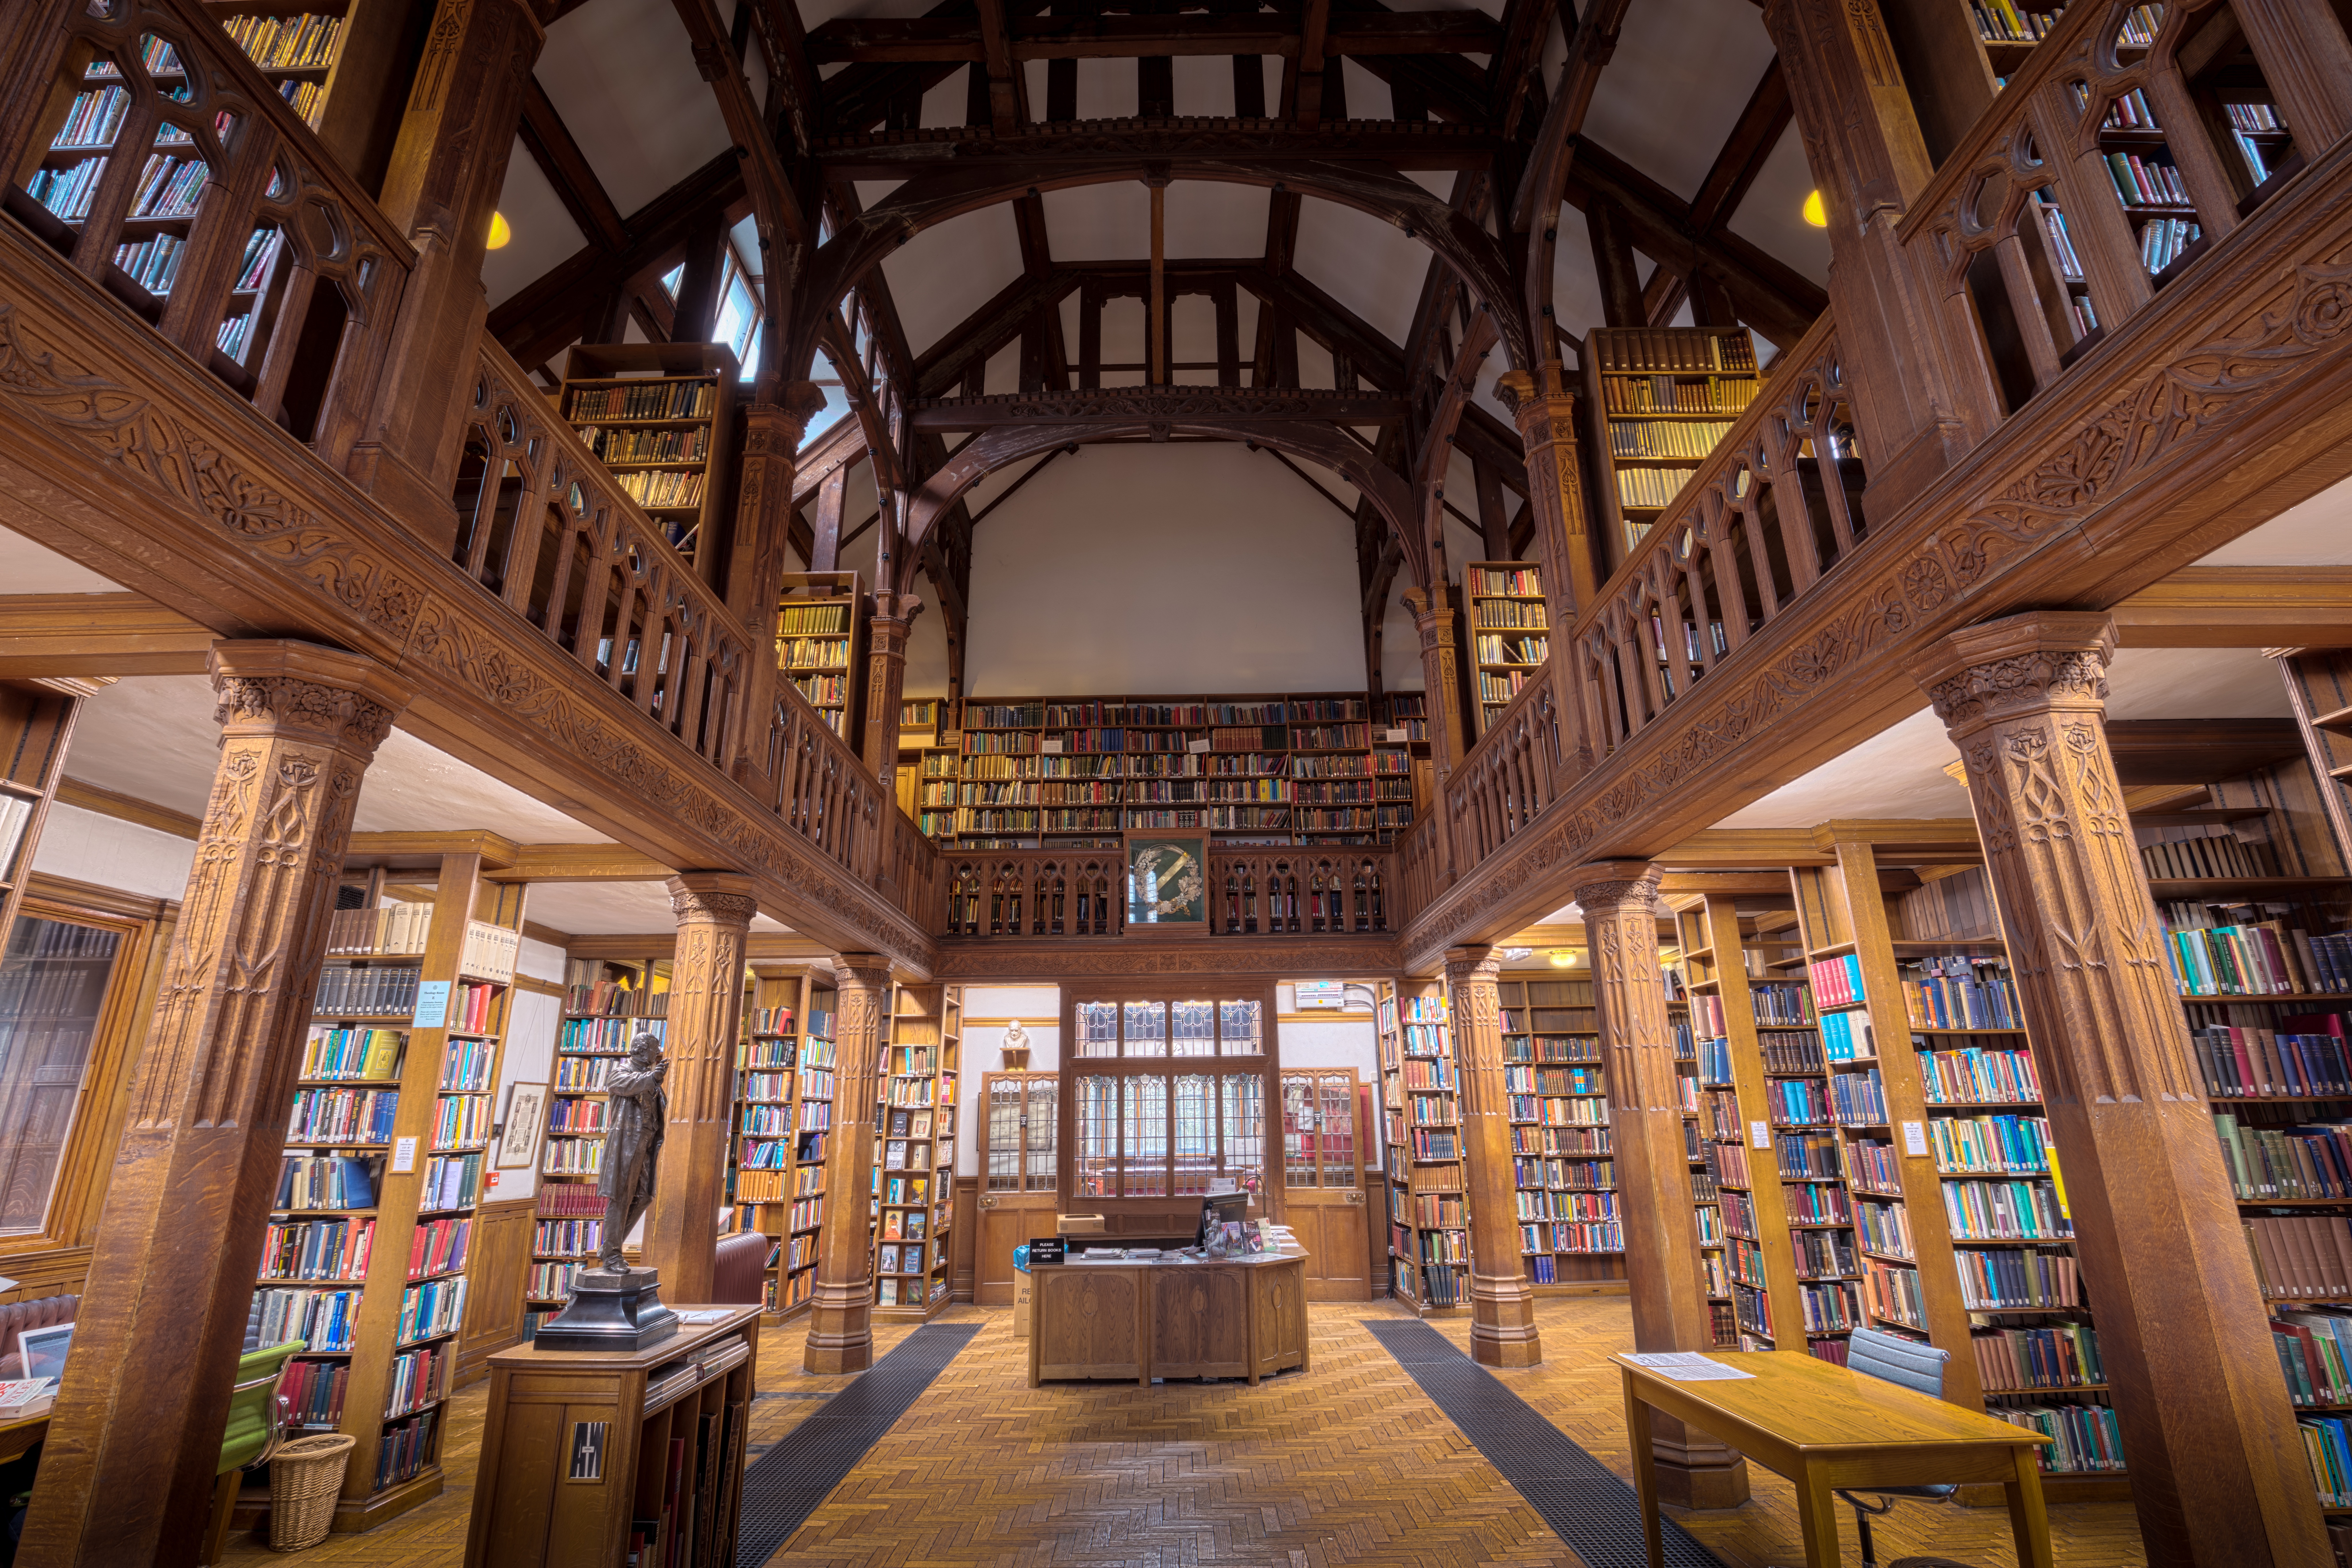
building, aisle, library, estate, public library, bookselling